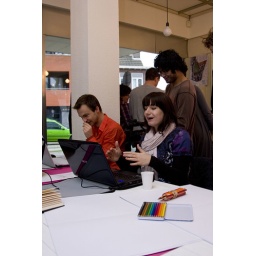
Foto's van 60MM in het VMK. Gemaakt door Sander de Groot; grootsfotografie.nl